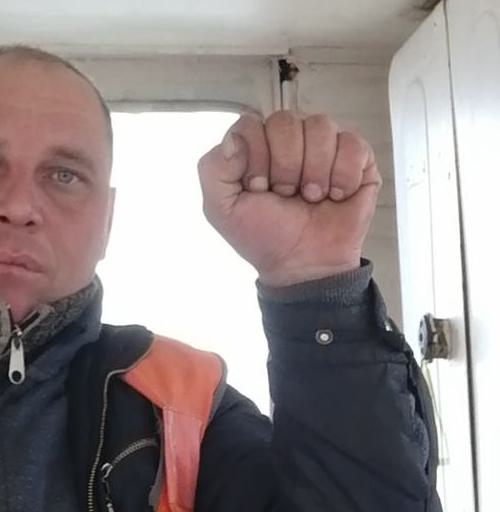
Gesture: fist